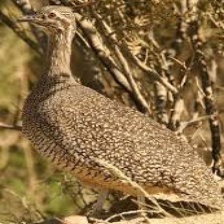
Species: GREAT TINAMOU
Scientific name: TINAMUS MAJOR